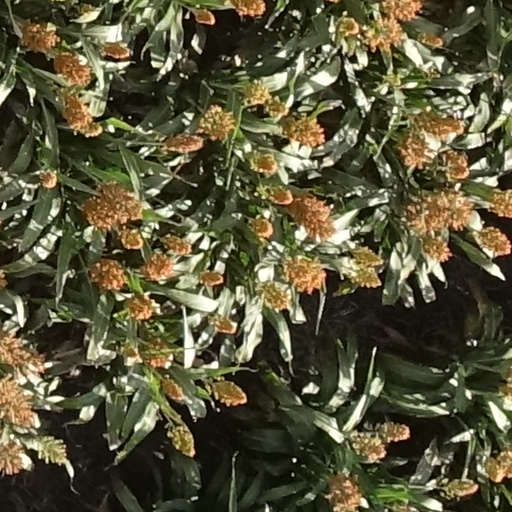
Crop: sorghum